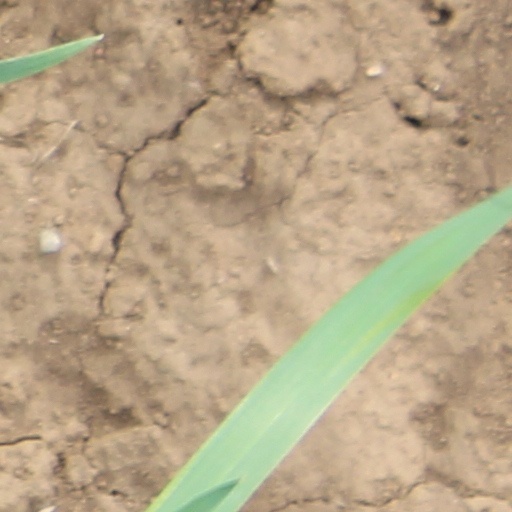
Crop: wheat